Architecture of metropolitan Detroit

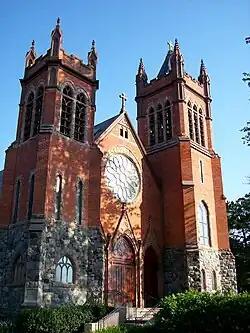
French Gothic styled St. Paul Catholic Church (1899) in Grosse Pointe is among Metro Detroit's many historic churches.

The Detroit area is home to light houses, yacht clubs, and many unique monuments. Examples include the Grosse Pointe Yacht Club (1929) and the Beaux-Arts Hurlbut Memorial Gate (1894) at Waterworks Park. The Detroit Historical Society has compiled an incomplete list with more than 122 public sculptures and monuments just near the downtown area, while Detroit1701 lists many additional downtown monuments. Architects such as Cass Gilbert who designed the United States Supreme Court in Washington, D.C. also designed the marble Detroit Public Library (1921) in the Cultural Center Historic District and Belle Isle's exquisite marble James Scott Memorial Fountain. Frederick Olmsted, landscape architect of New York City's Central Park, designed Detroit's Belle Isle park. Marshall Fredericks' sculptures, which include the "Spirit of Detroit", may be seen throughout the metropolitan area. Sculptor Corrado Parducci's work adorns many notable Metro Detroit buildings such as the Meadowbrook Hall mansion, the Guardian Building, the Buhl Building (1925), the Penobscot Building, the Fisher Building and the David Stott Building.